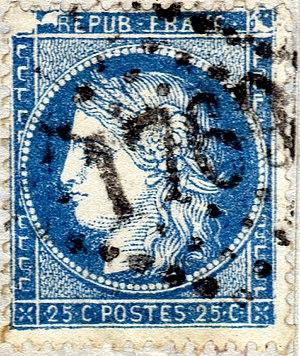
Timbre Cérès de 1871 - 25 c - variété dite ""Grande Cassure"""
Cet article recense les timbres de France émis en 1871 par l'administration des Postes.